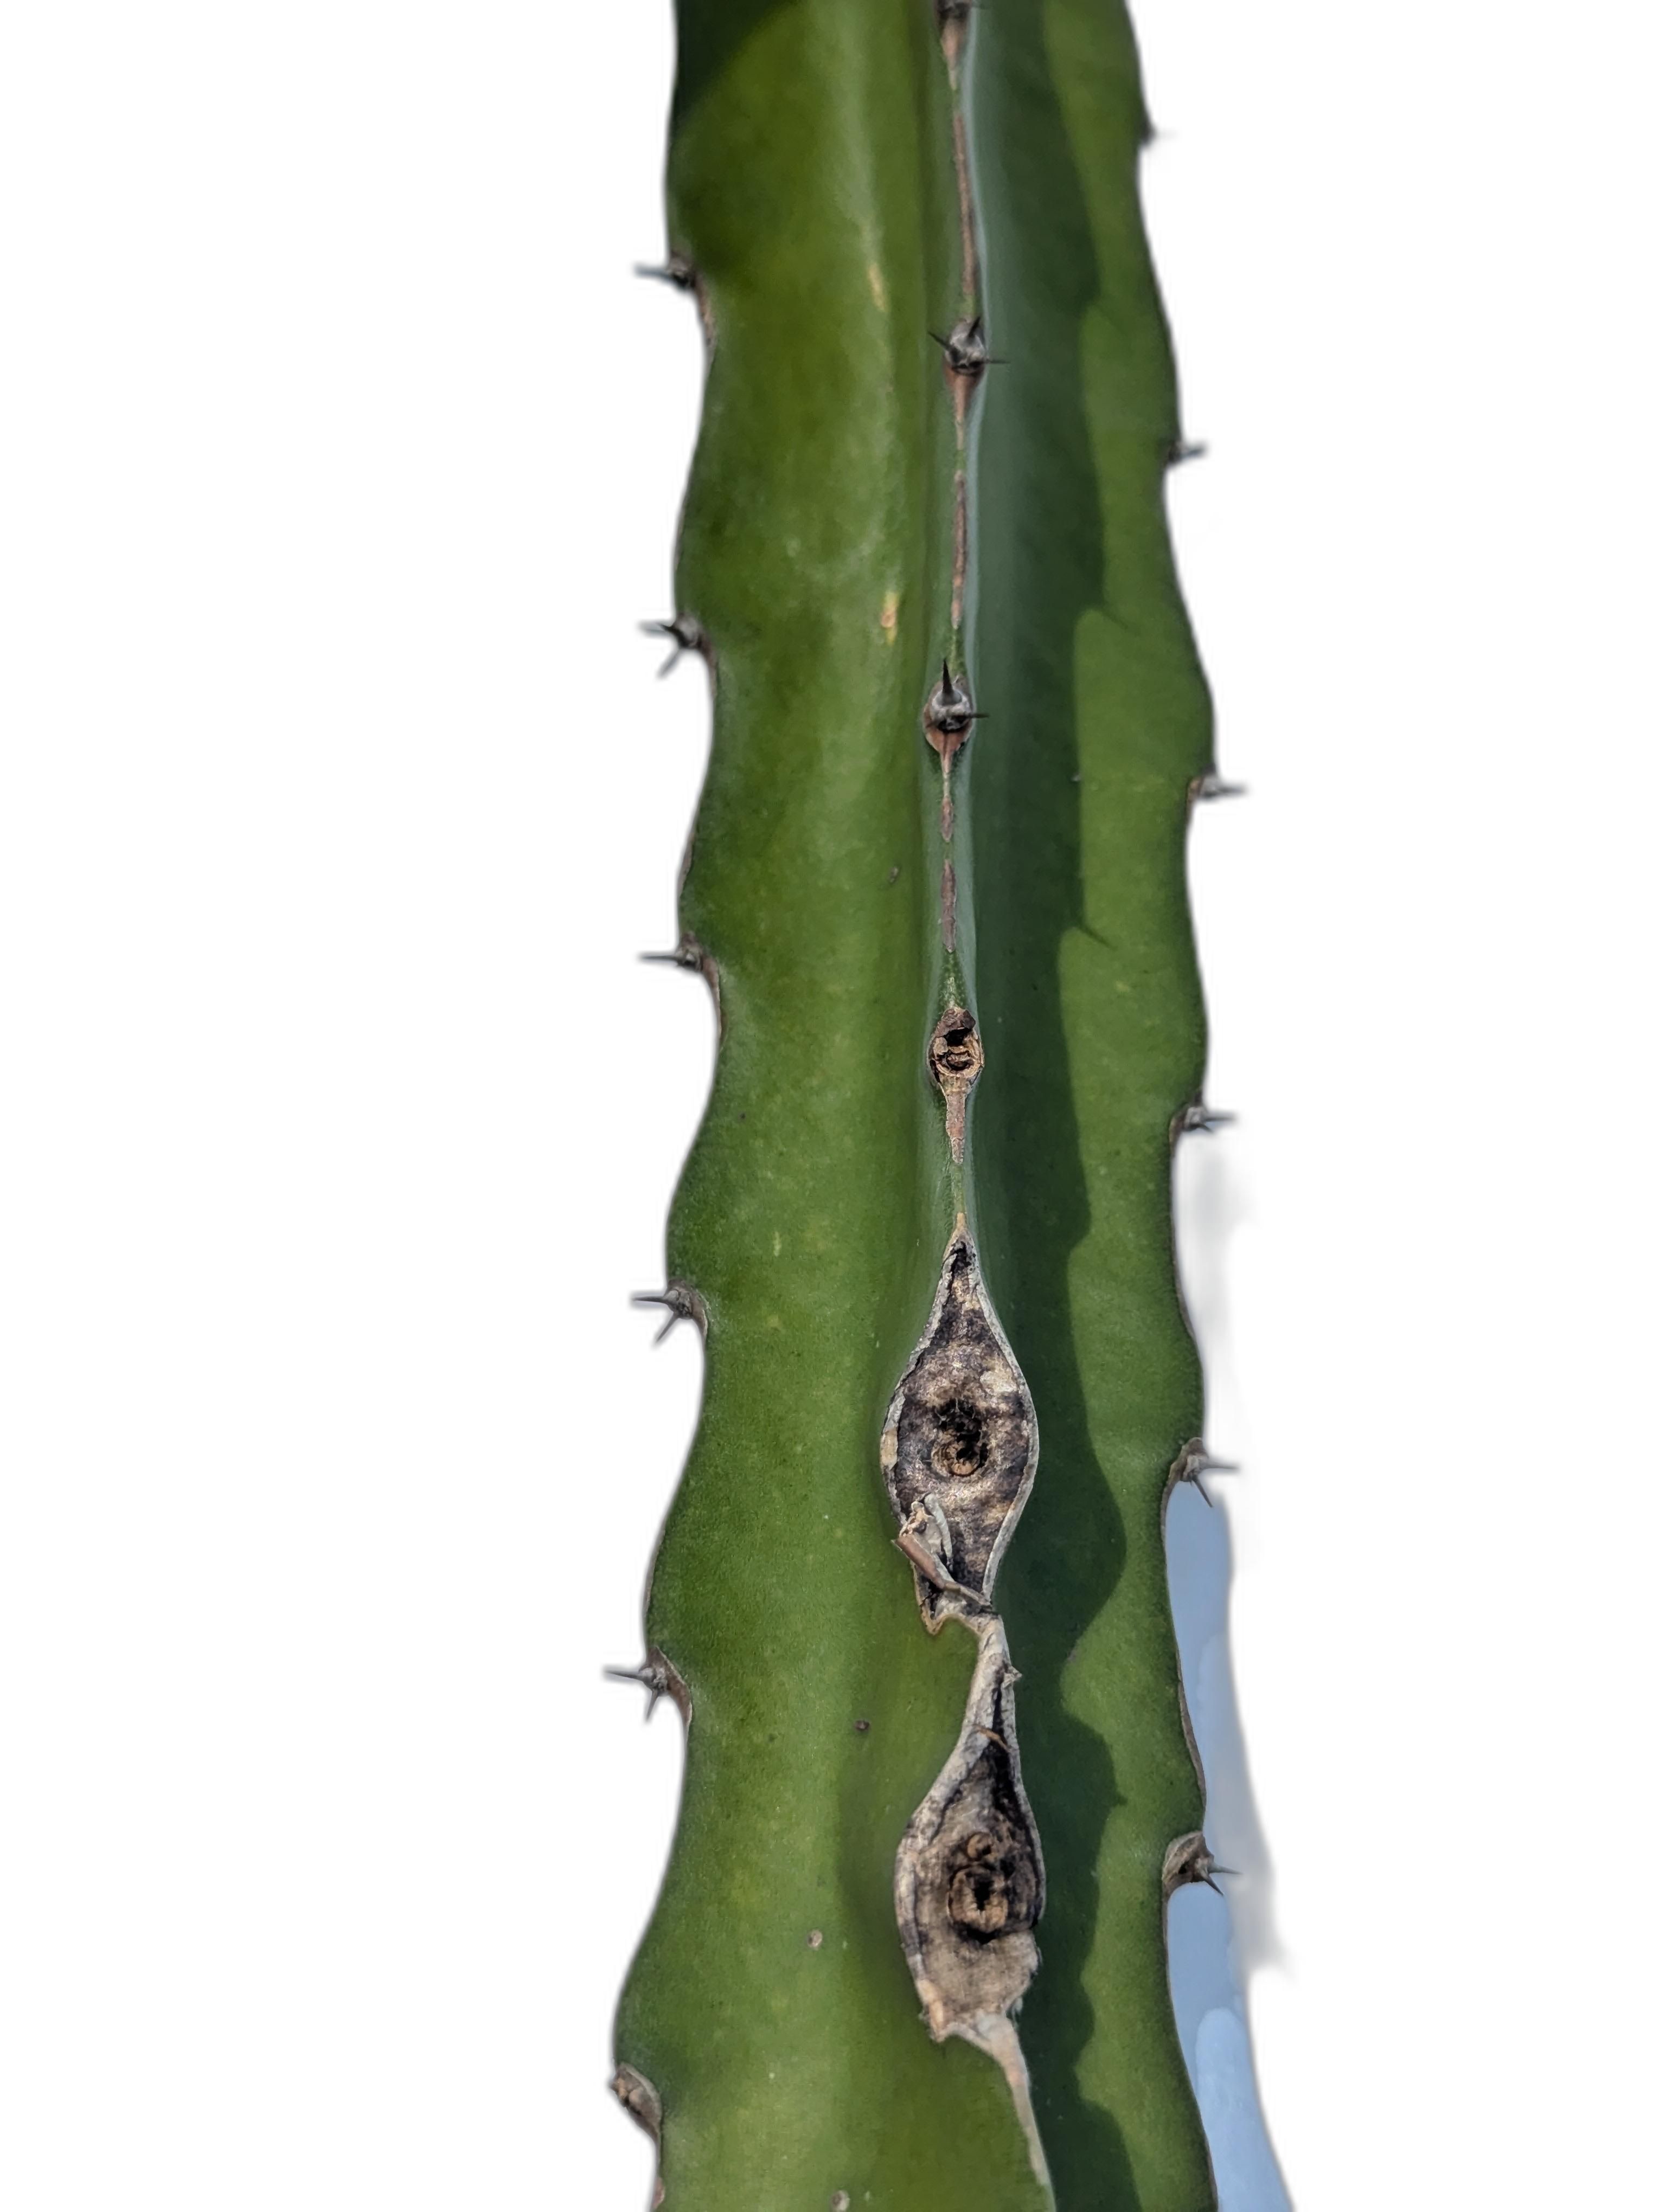
Label: Good leaf